Which point is corresponding to the reference point?
Reference image:
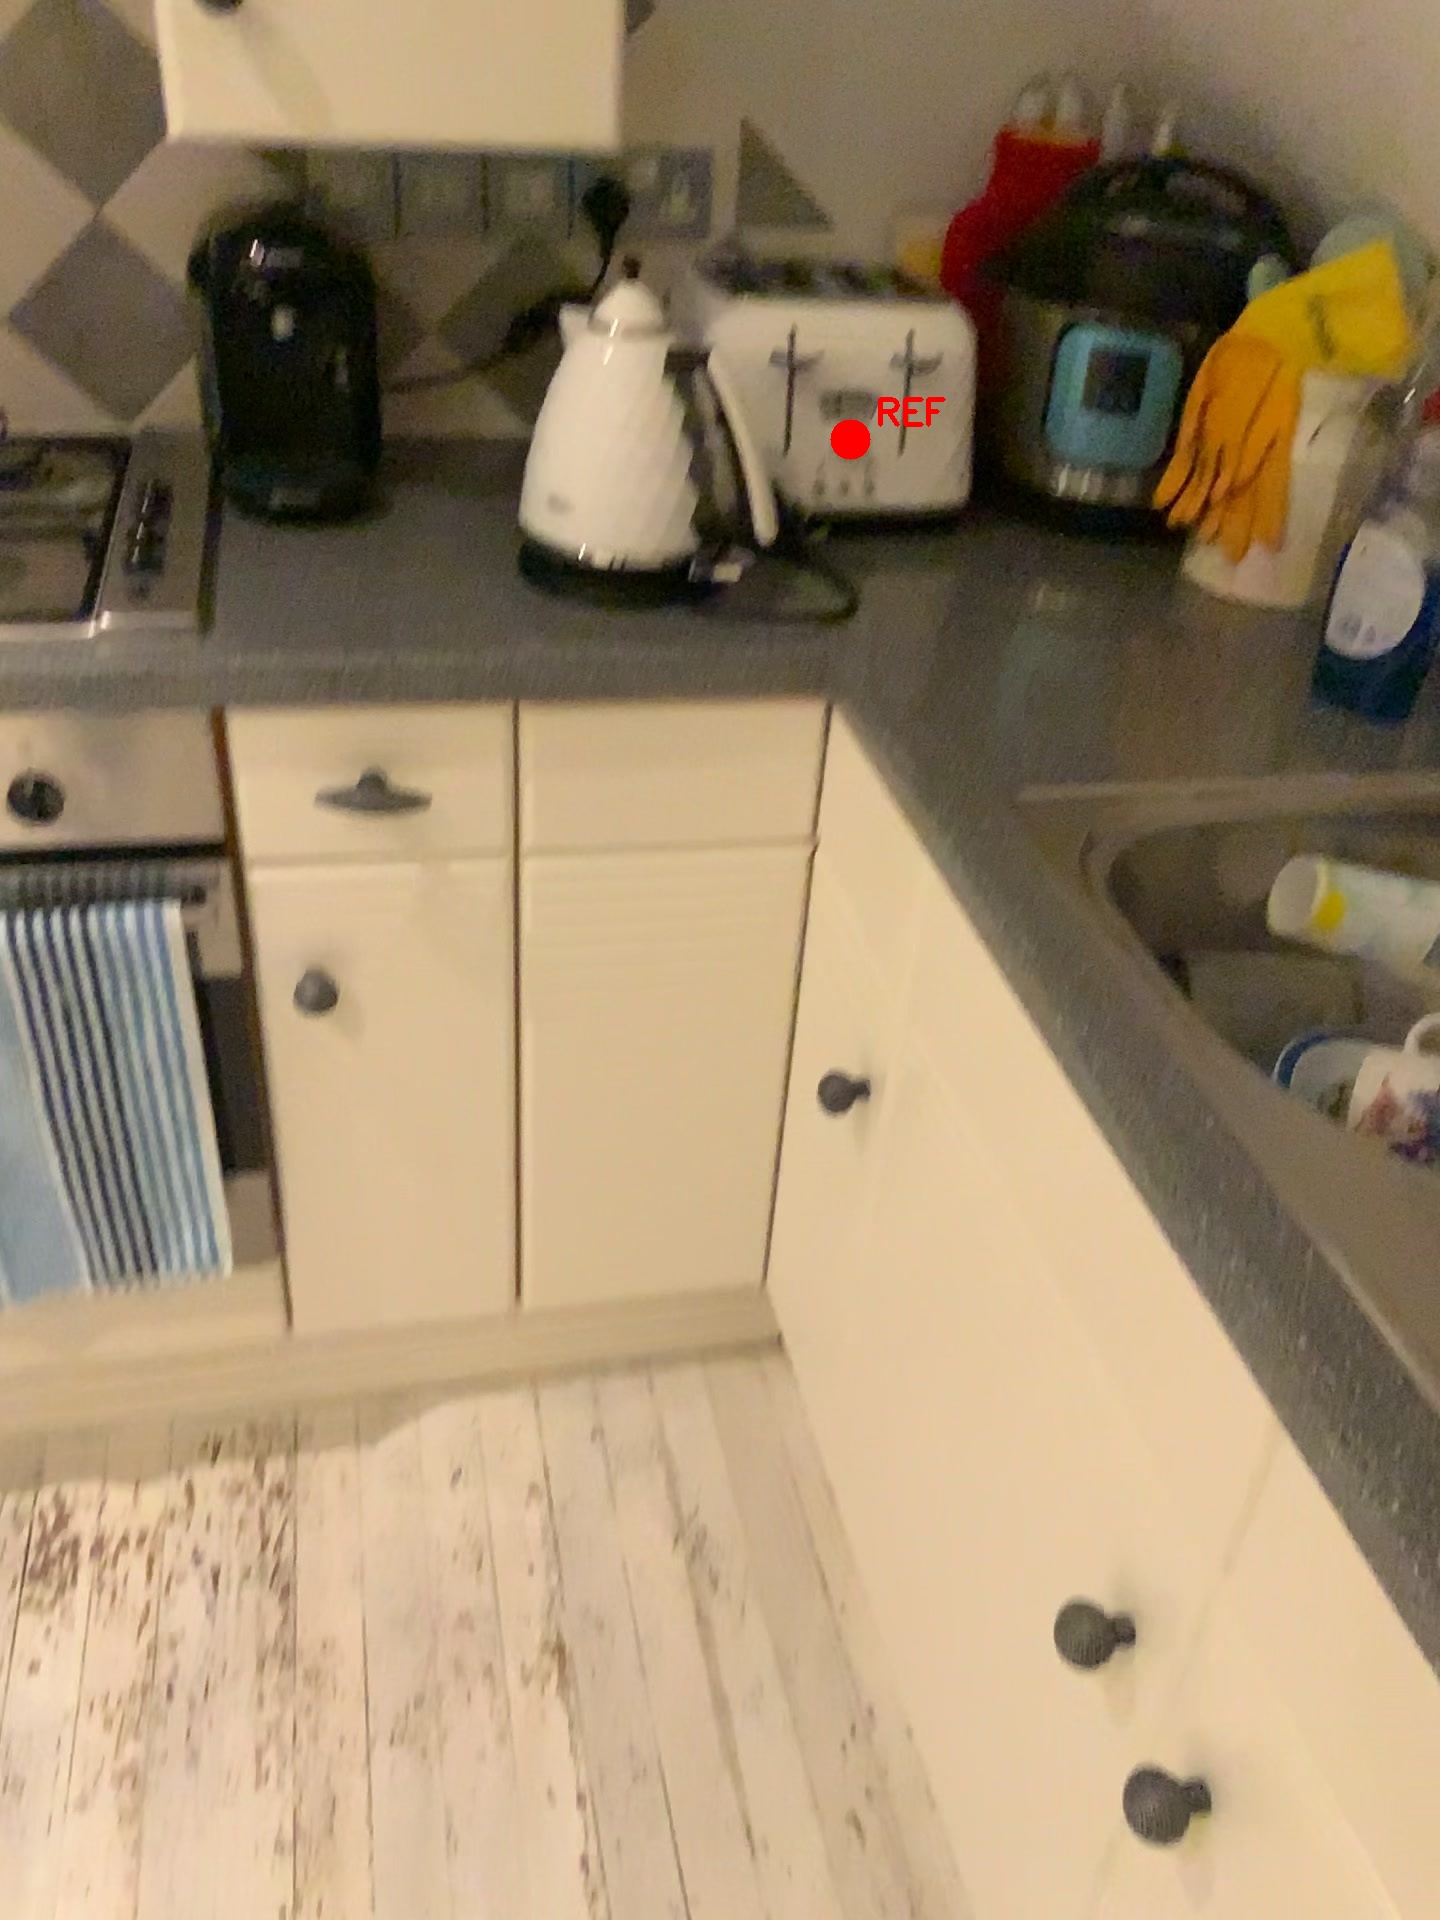
Option image:
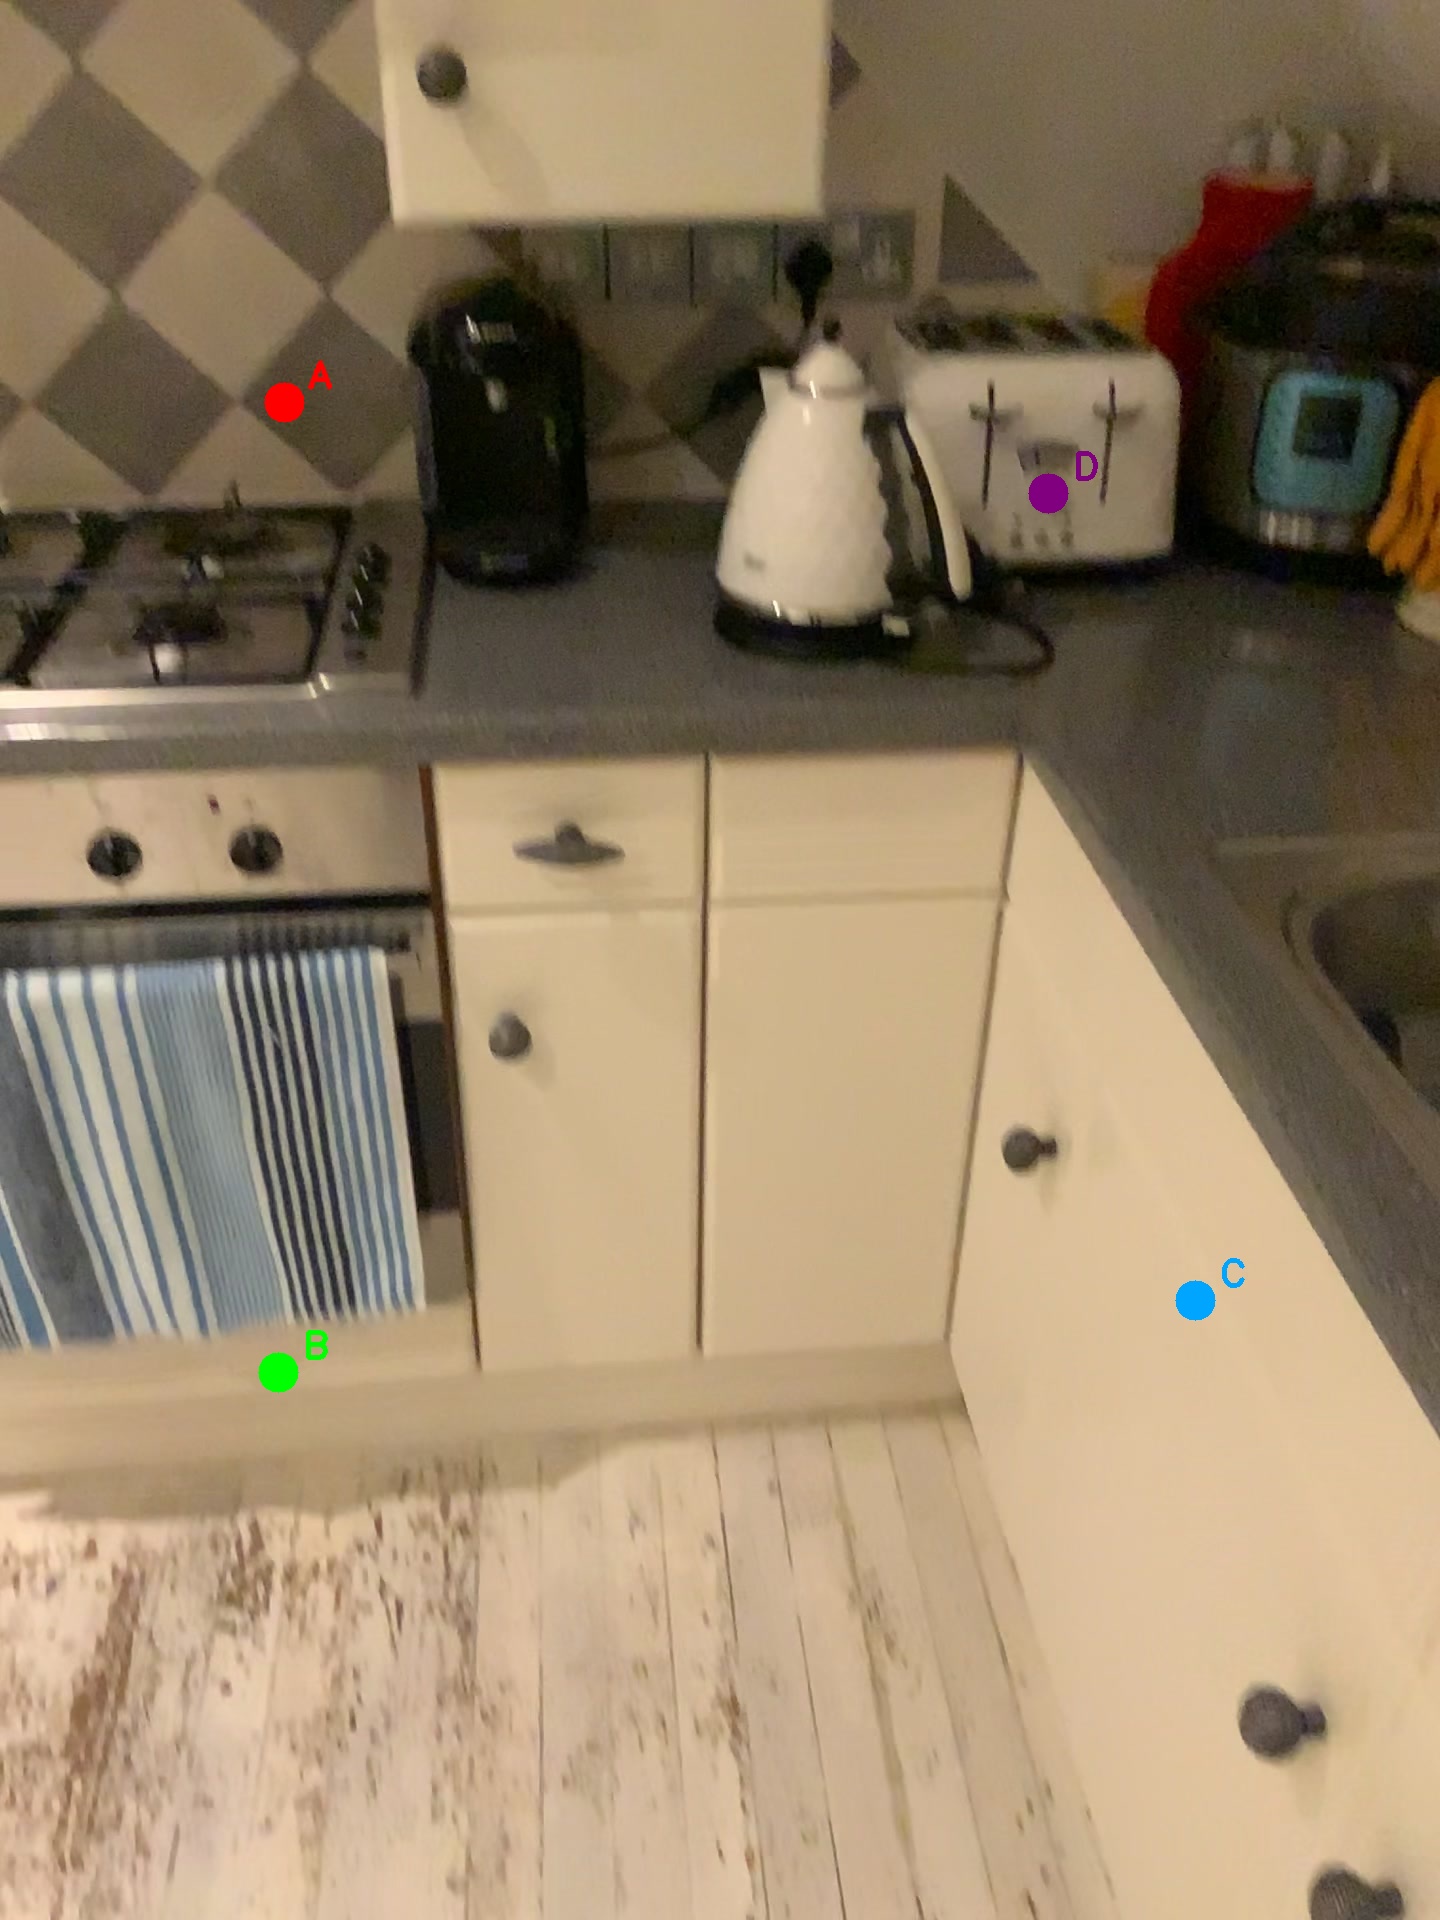
Choices:
Point A
Point B
Point C
Point D
Answer: (D)